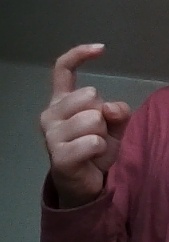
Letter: ra